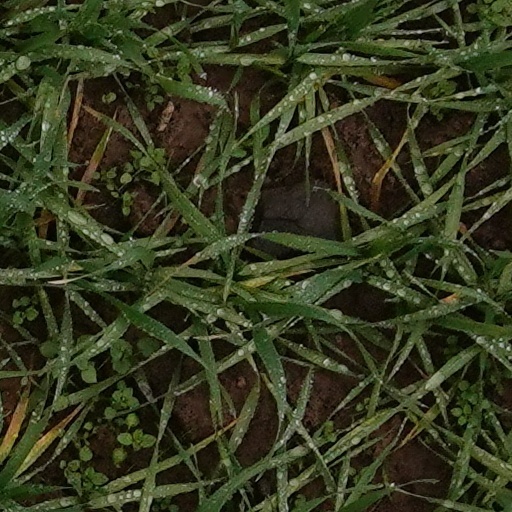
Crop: wheat